Brackwede station

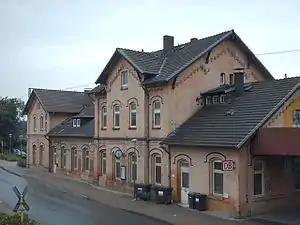

Brackwede station is the second most important station in the city of Bielefeld in the German state of North Rhine-Westphalia, after Bielefeld Hauptbahnhof. It is classified by Deutsche Bahn as a category 4 station. Train services are operated by NordWestBahn and Eurobahn.